Primary somatosensory cortex

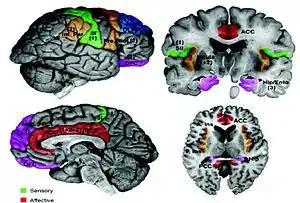
Primary somatosensory cortex labeled in green S1

Brodmann areas 3, 1, and 2 make up the primary somatosensory cortex of the human brain (or S1). Because Brodmann sliced the brain somewhat obliquely, he encountered area 1 first; however, from anterior to posterior, the Brodmann designations are 3, 1, and 2, respectively.